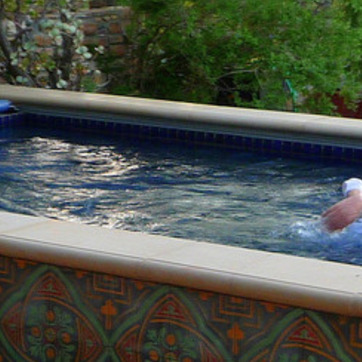
Material: water